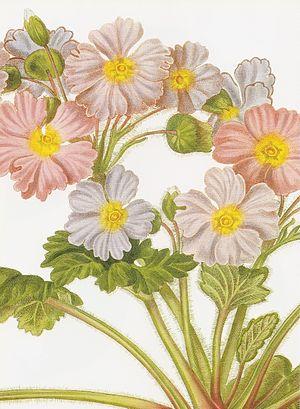
La Primevère de Chine est une plante herbacée vivace de la famille des Primulacées.